Loupe

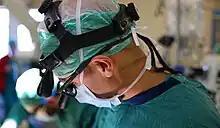
Cardiac surgeon wearing surgical loupes

Dentists, hygienists, and dental therapists typically use binocular loupe glasses since they need both hands free when performing dental procedures. The magnification helps with accurate diagnoses of oral conditions and enhances surgical precision when completing treatment. Additionally, loupes can improve dentists' posture which can decrease occupational strain.